Thomas Meech

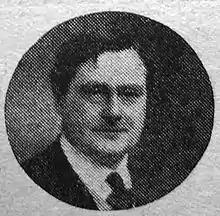
Thomas Meech

Thomas Cox Meech (1868 – 20 October 1940) was an English journalist, author and lawyer.